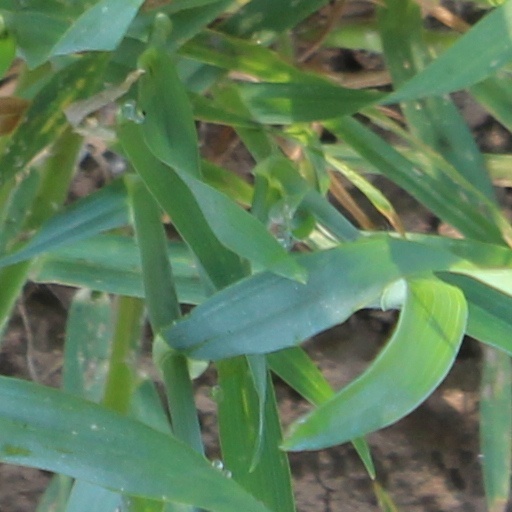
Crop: wheat